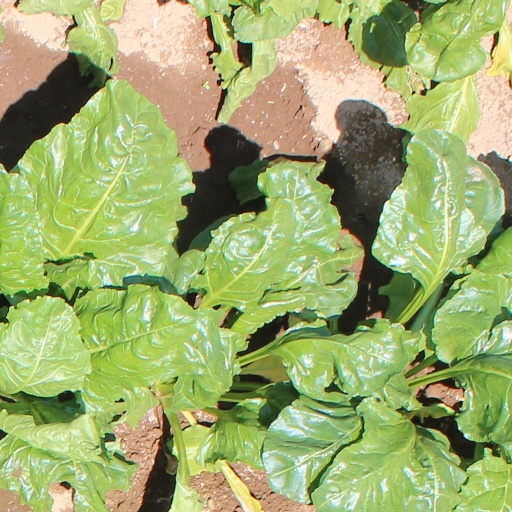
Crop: sugar beet